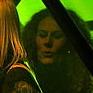
Age: 37